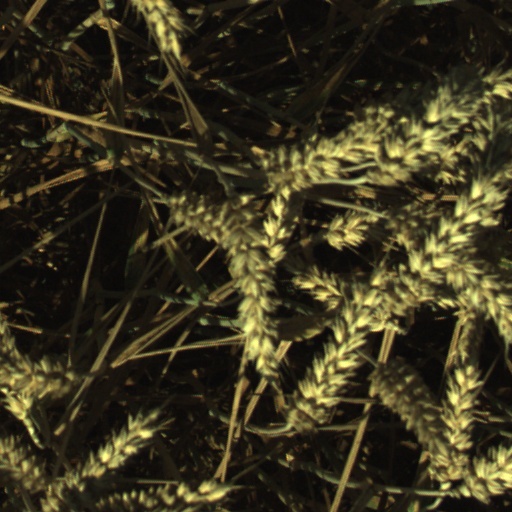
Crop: wheat